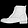
Label: Ankle boot